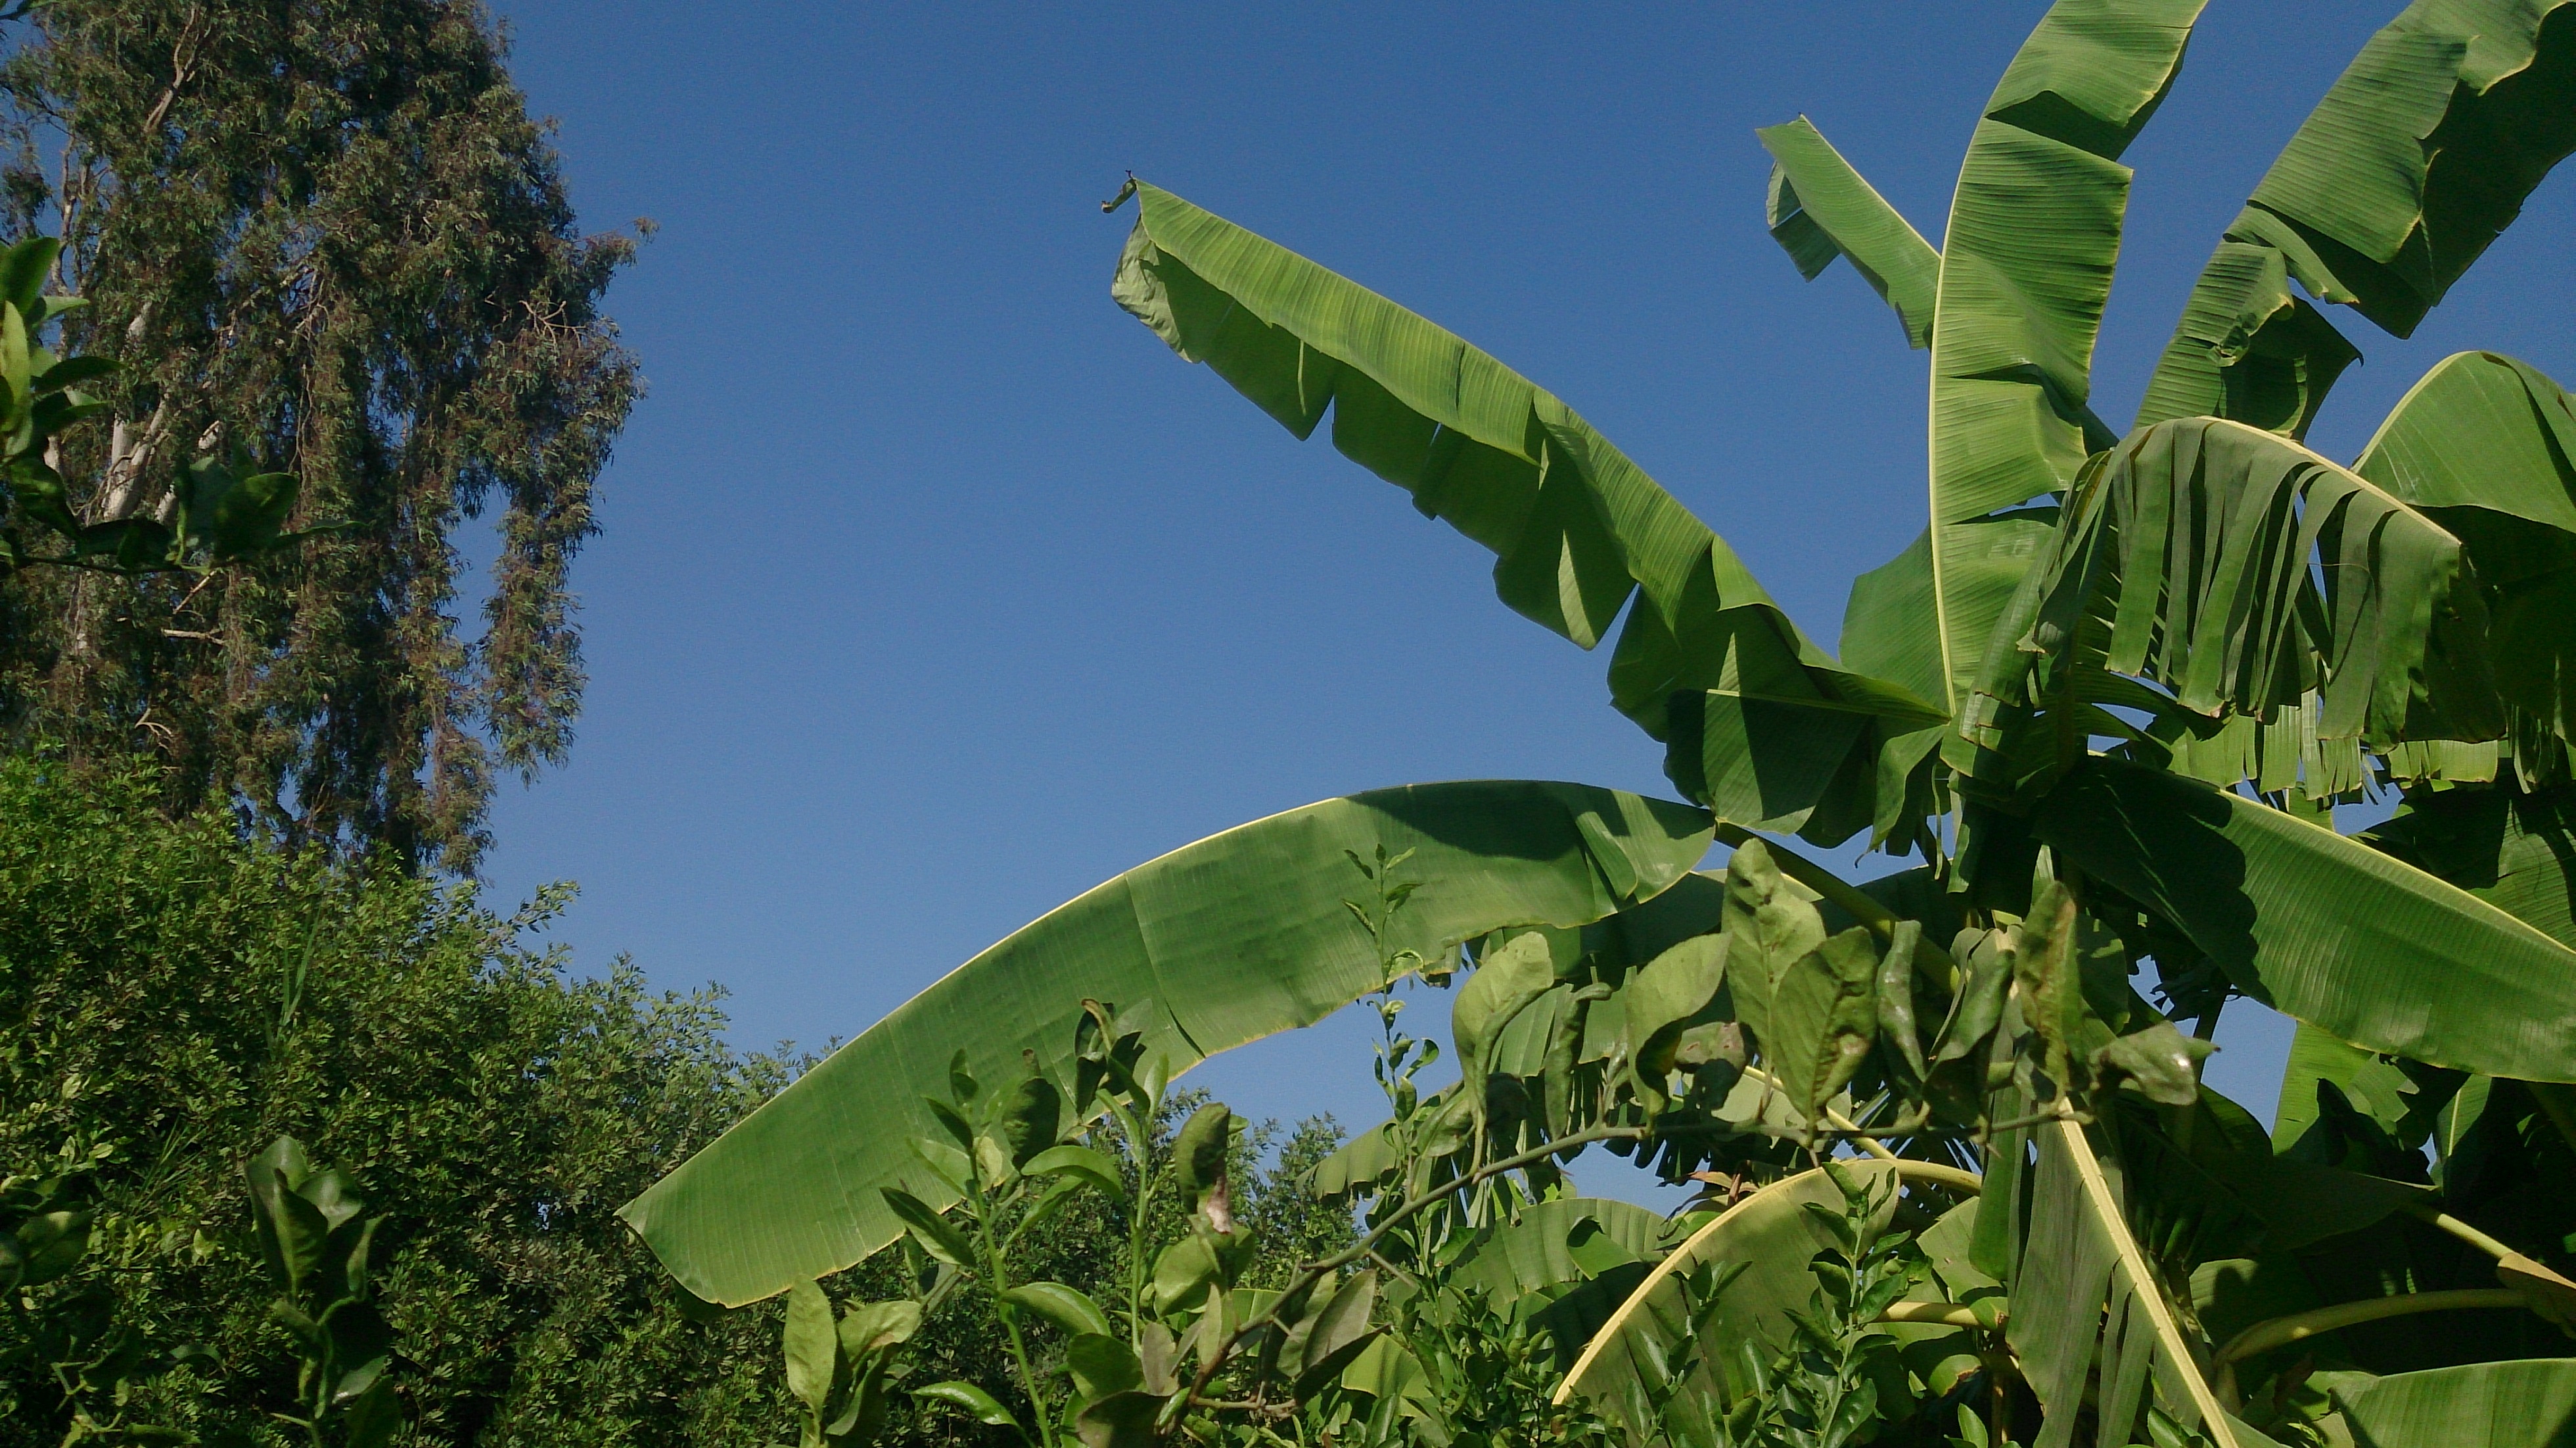
tree, grass, plant, field, leaf, flower, green, jungle, crop, botany, agriculture, flora, vegetation, shrub, rainforest, plantation, flowering plant, land plant, arecales